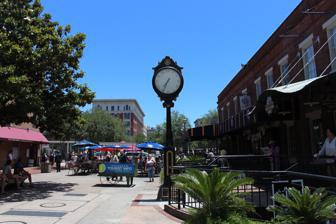
Building: City Market (Savannah, Georgia)
Country: United States of America
Year built: 1733
Shopping mall in Georgia, United States City Market City Market in 2017, looking east from West St Julian Street to Ellis Square Location Savannah, Georgia , United States Coordinates 32°04′51″N 81°05′42″W / 32.0808290°N 81.0949980°W / 32.0808290; -81.0949980 Opening date 1733 (292 years ago) ( 1733 ) Website savannahcitymarket .com City Market is a historic market complex in the Historic District of Savannah, Georgia . Originally centered on the site of today's Ellis Square from 1733, today it stretches west from Ellis Square to Franklin Square . Established in the 1700s with a wooden building, locals gathered here for their groceries and services. This building burned in 1820 and was replaced the following year with a single-storey structure that wrapped around the square. "It was a wooden shed, about twenty-five feet wide," remembered historian Charles Seton Henry Hardee , who moved to Savannah in 1835. It had a shingle roof, supported by brick pillars. An uncovered section was used for the sale of live poultry and seafood. The covered area was mainly used for the sale of vegetables and dressed poultry. A brick building, the work of architects Augustus Schwaab and Martin Phillip Muller, was erected in 1876. They had submitted plans to the city six years earlier. The cost of the building's construction "vastly exceeded expectations" after excavations revealed weakened arches in the basement floor that required them to be replaced. It was an ornate structure with arches in the Romanesque style and large circular windows. The interior of the Schwaab and Muller structure encompassed 33,000 square feet. The city's mayor, John Screven, described it as "roomy, capable of being kept in the highest condition of cleanliness, with ample ventilation". The construction was headed by carpenter James C. Saltus . The market area survived two fires (in 1796 and 1820), the Civil War , and the hurricane of 1896. It is now part of the Savannah Historic District , and is a popular destination for tourists due to its restaurants, art galleries and shops, which occupy many of the buildings erected in the 19th century. Sweet Georgia Brown's , a piano bar which gained popularity after its appearance in John Berendt 's 1994 book Midnight in the Garden of Good and Evil , was located at 312 West St. Julian Street. Ellis Square parking garage controversy In 1954, the city signed a 50-year lease with the Savannah Merchants Cooperative Parking Association, allowing the association to raze the existing structure and construct a parking garage to serve the City Market retail project. "The demolition of City Market was a disaster. That was the worst thing Savannah ever did," said preservationist Cornelia Groves . A farewell ball was held on the eve of the demolition. Anger over the demolition of the market house helped spur the historic preservation movement (most notably the Historic Savannah Foundation ) in Savannah. The outer structure of this city market building influenced the design of the Kroger grocery store on Gwinnett Street and the Publix grocery store in the Twelve Oaks shopping center on Abercorn Street . When the garage's lease expired in 2004, the city began plans to restore Ellis Square. The old parking garage was demolished in 2006 to make way for a new public square (park) that features open spaces for public concerts, as well as an underground parking garage on Whitaker Street . The underground facility was completed and formally dedicated in January 2009. The Ellis Square parking garage around 2005. It was demolished in 2006 Timeline of market buildings The second incarnation of the City Market building, built in 1821 and pictured here sometime between 1855 and 1876, looking northwest. Behind City Market on the right is the John Montmollin Building, a former slave market c. 1733 –1820 – a wooden building was erected; burned down in 1820 1821–1876 – a single-storey structure was erected which wrapped around the square's center 1876–1954 – a brick structure was the third and final structure that existed; torn down by the city Buildings in City Market John Montmollin Warehouse Thomas Gibbons Range Gallery The City Market building that existed between 1876 and 1954 Interior of the market, circa 1945, showing the large brick pillars supporting the building, as well as the tiled floor, which had a Greek key border Belford's Restaurant in Franklin Square, 2008 The side of the building shows the faded paint from when it was the Belford Company Wholesale Grocers Robert McIntire Building, 221–227 West St. Julian Street in Ellis Square, 2021 Sorry Charlie's Oyster Bar, in Ellis Square, is one of City Market's many restaurants The exterior design of the Kroger grocery store on Gwinnett Street in Savannah was influenced by the former City Market building, which had three gables on each of its façades References